Lazare Garreau

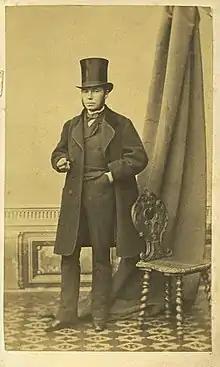
Carte-de-visite, Auguste studio, Nantes

Lazare Garreau (16 March 1812 – 15 November 1892) was a French botanist, pharmacist and military physician. Garreau established through experimentation that plants could absorb water through leaves. He also examined plant respiration and nutrition.